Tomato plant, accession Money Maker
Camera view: horizontal (90 deg, fisheye); turntable rotation: 180 degrees
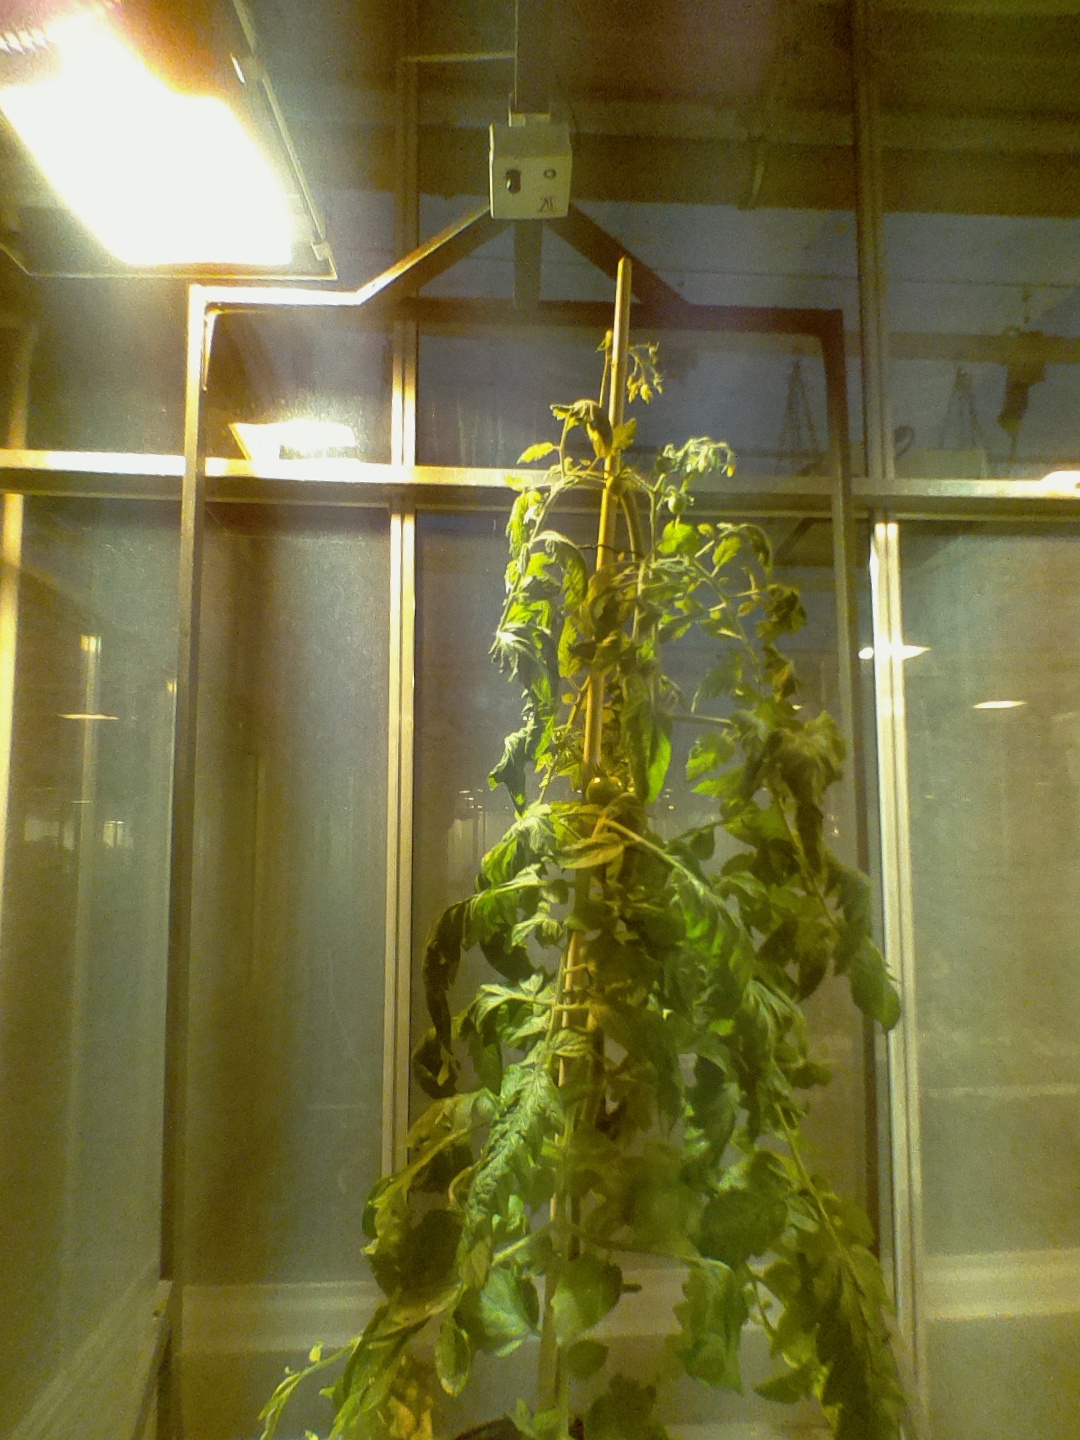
BBCH growth stage 75: 50%-60% of final fruit size